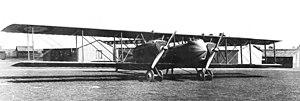
Le Caudron R.11 est un avion d'observation français de la Première Guerre mondiale.
La Première Guerre mondiale voit le plein essor des premiers avions militaires, après de timides tâtonnements et utilisations avant guerre.